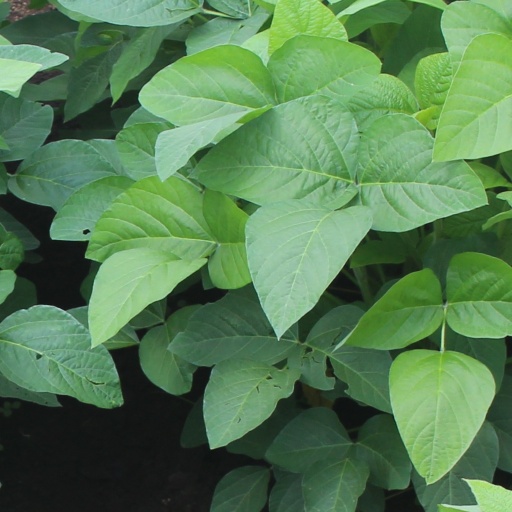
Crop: soybean